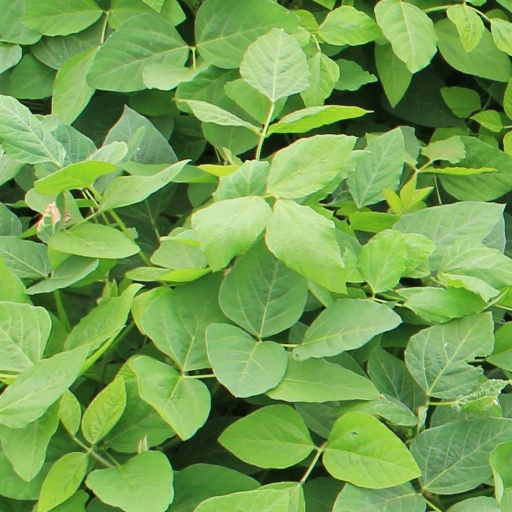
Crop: soybean